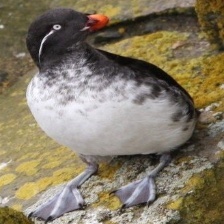
Species: PARAKETT  AUKLET
Scientific name: AETHIA PSITTACULA